Inderprastha Dental College

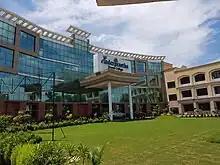
Inderprastha Dental College and Hospital

Inderprastha Dental College & Hospital offers course in Bachelor of Dental Surgery (B.D.S.). This is a 4-year course followed by 1 year of Internship.